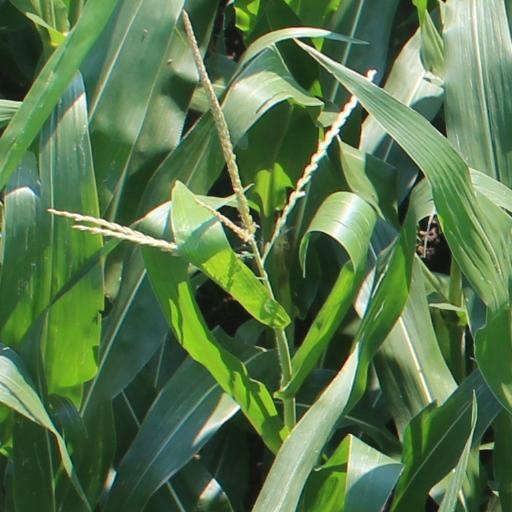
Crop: maize; corn